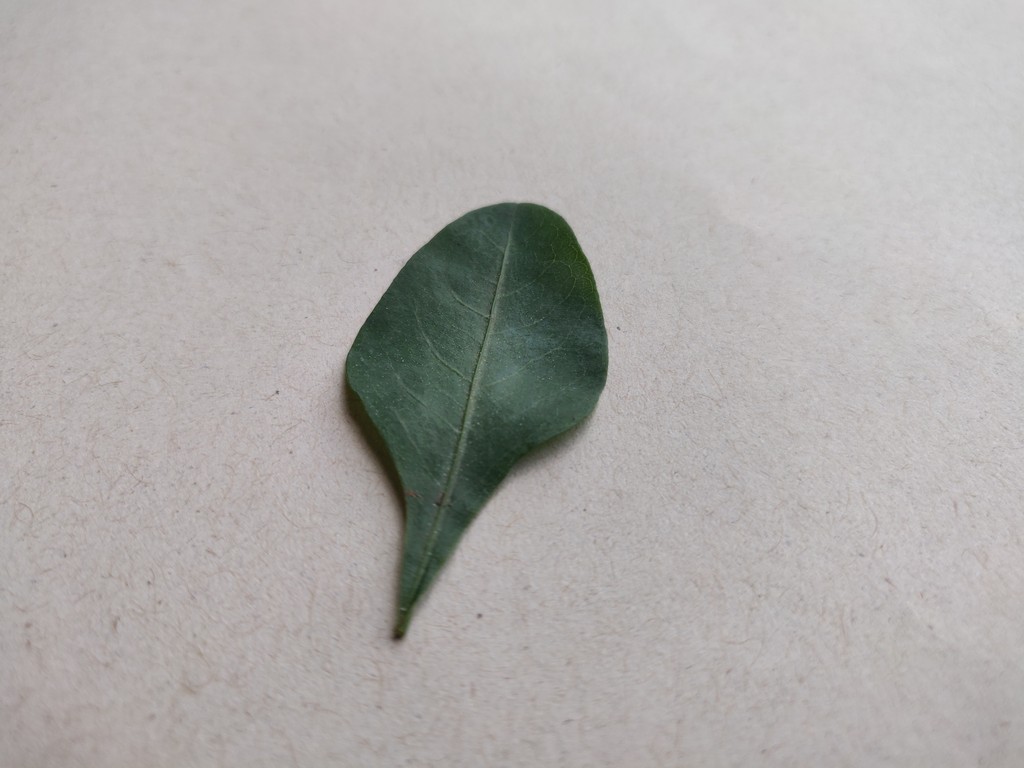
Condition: Healthy
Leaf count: single
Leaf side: front